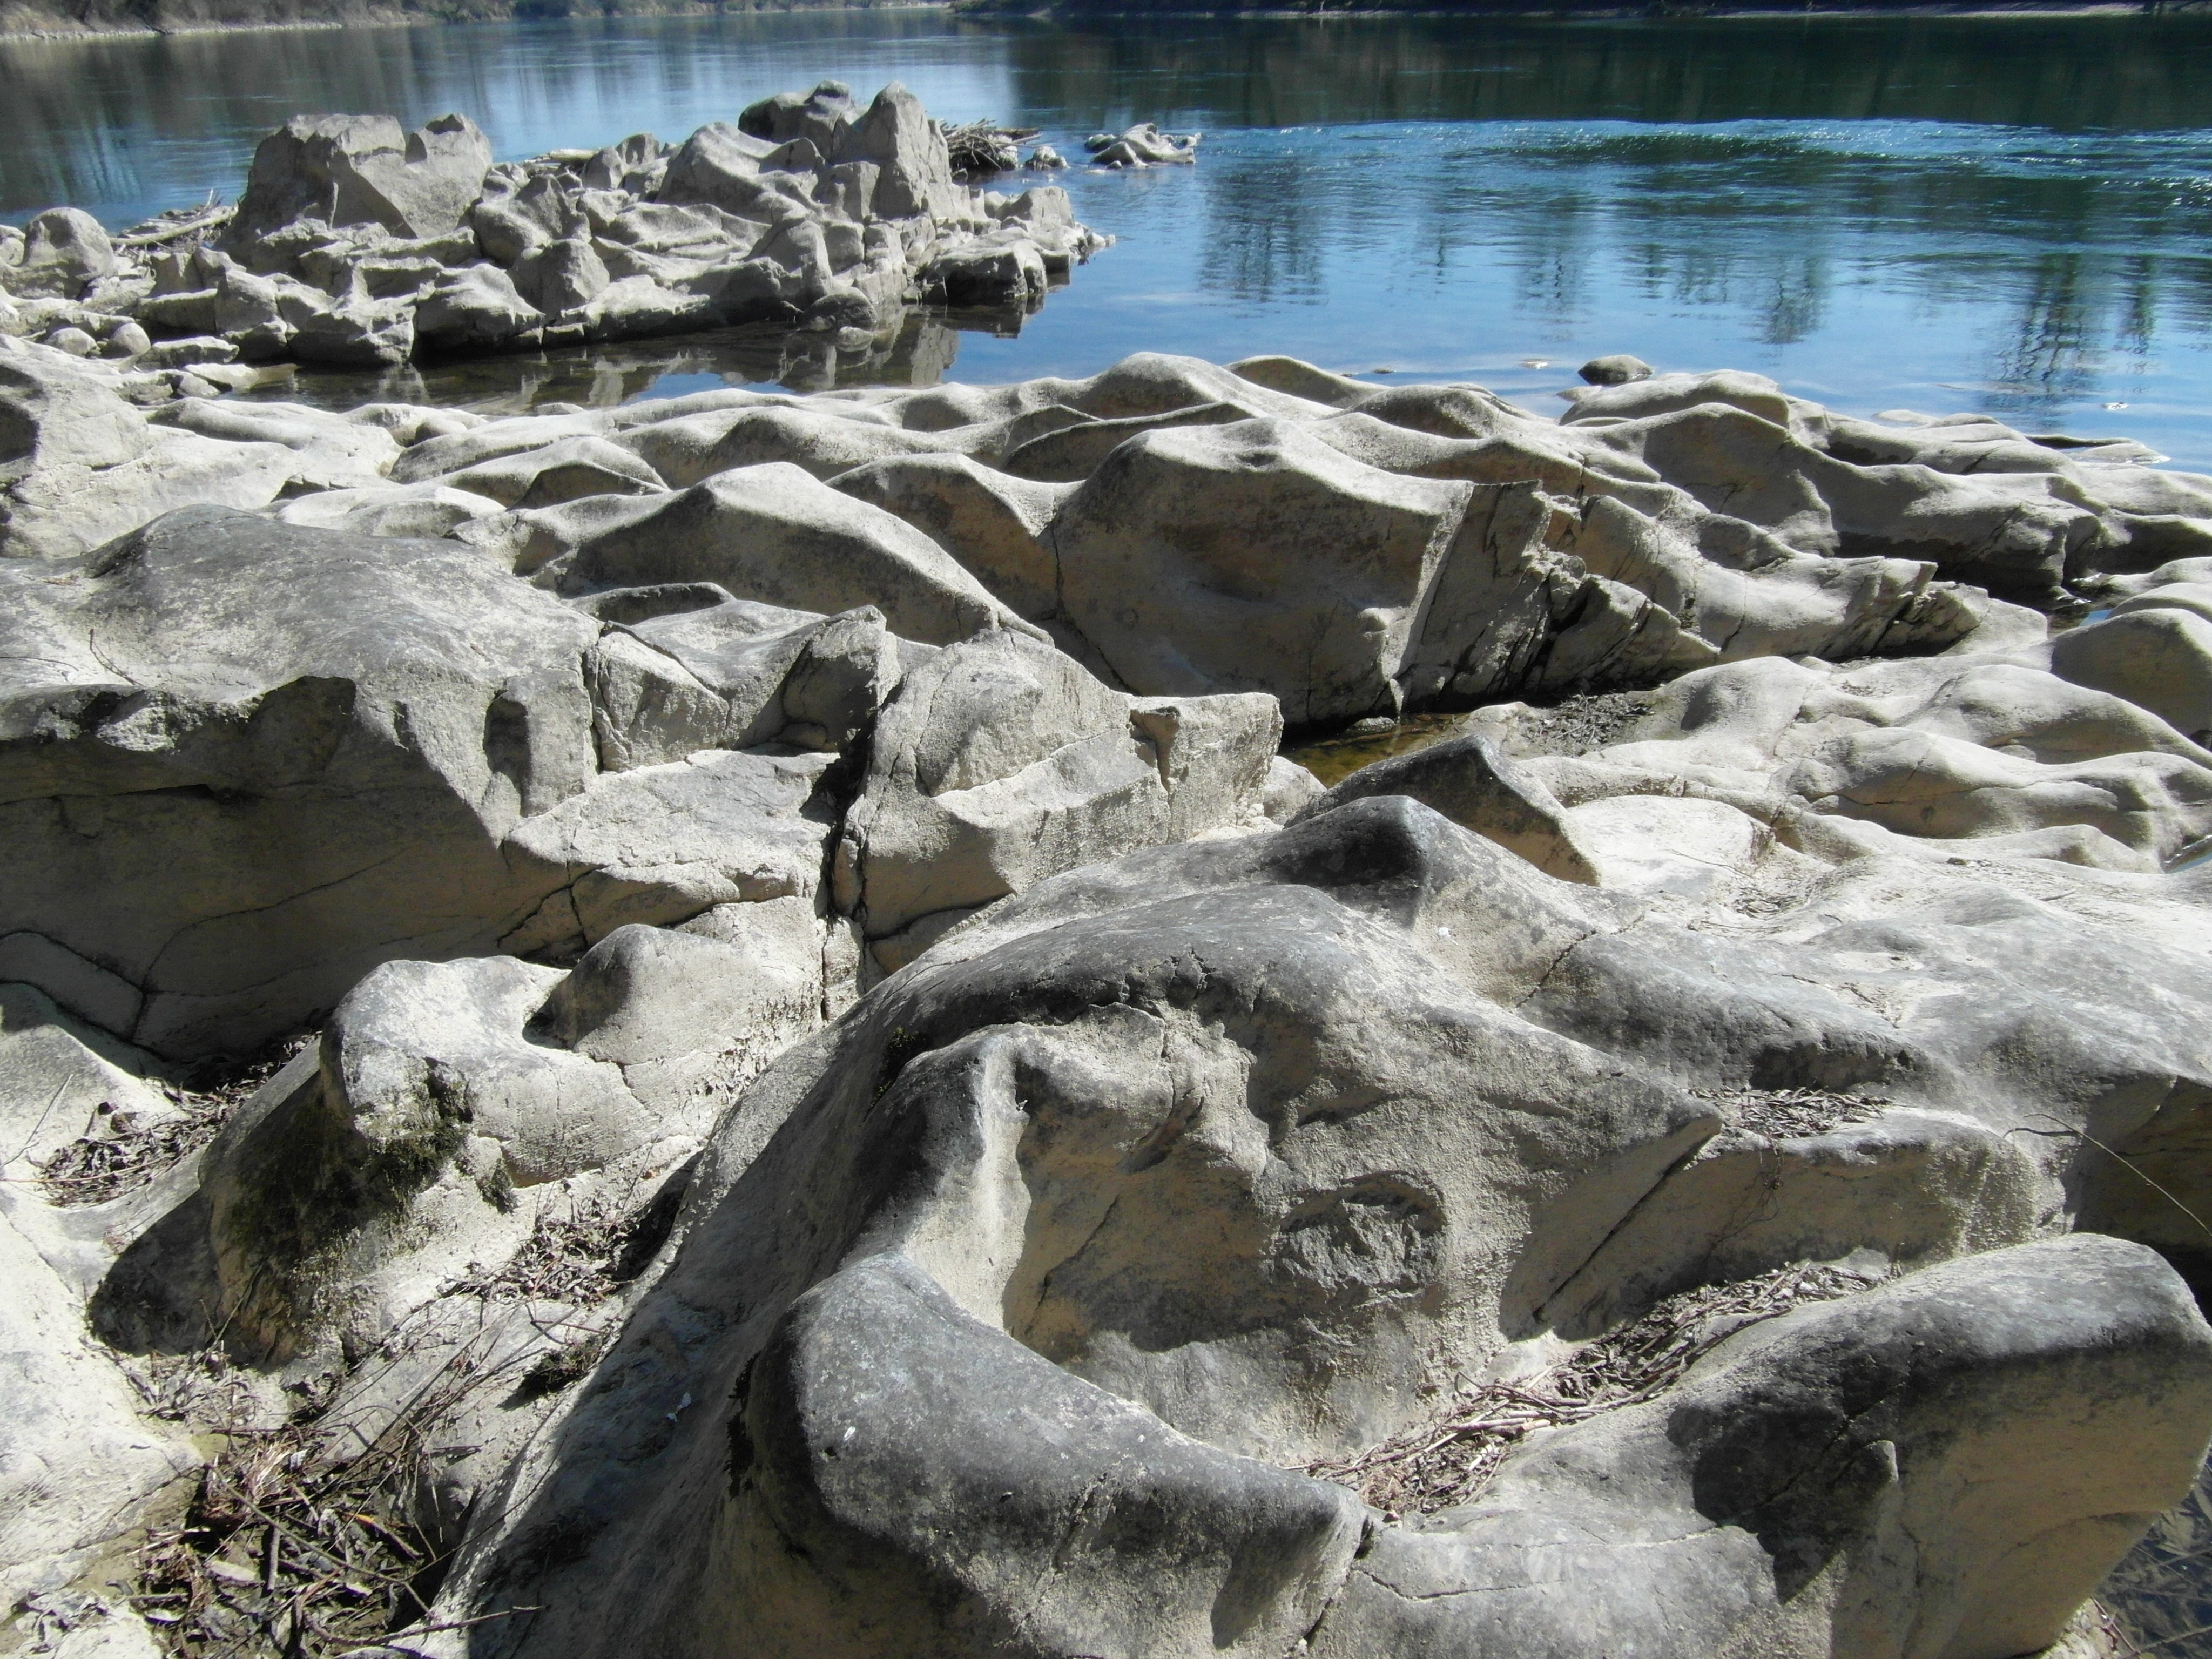
rock, ground, material, geology, nature conservation, ice age, upper rhine, glacial troughs